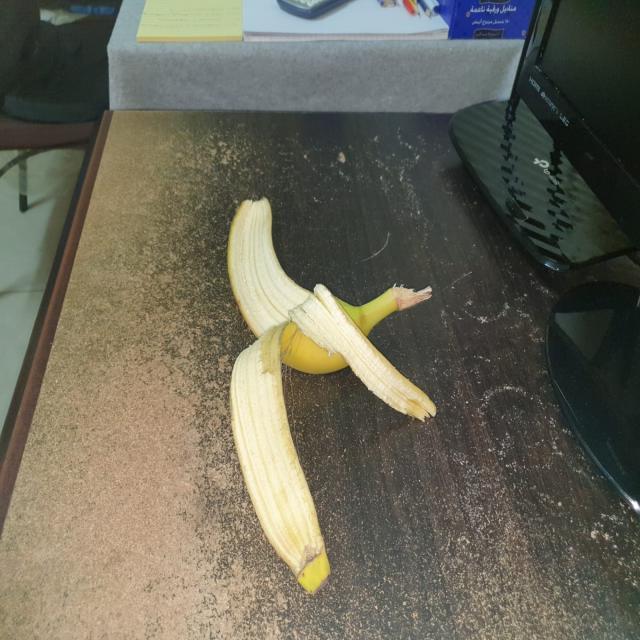
Label: bananas